Touch the Sky (film)

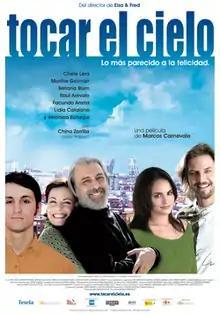
Theatrical release poster

Touch the Sky is a 2007 drama film directed by Marcos Carnevale and starring Facundo Arana, Betiana Blum, and China Zorrilla. It is a co-production between Argentina and Spain. It tells two stories that take place between Buenos Aires and Madrid.